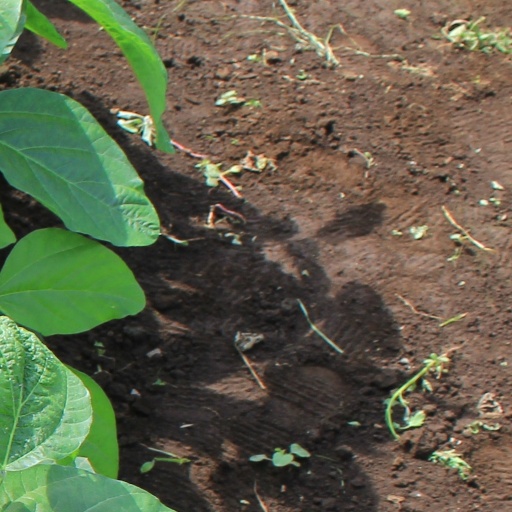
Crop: soybean